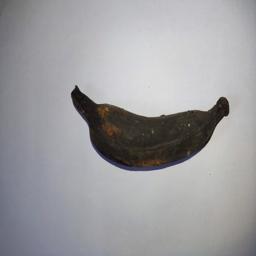
Banana variety: Bangla Kola